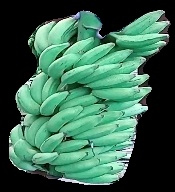
Variety: elakki-bale
Grade: grade1